Edmund, 4th Prince of Clary-Aldringen

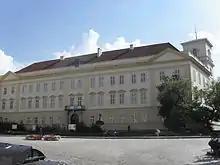
Teplitz Palace, the main residence of the family from 1634 to 1945.

Upon the death of his father in Vienna in 1831, the still young Edmund succeeded as the 4th Prince of Clary-Aldringen. The title had been created in 1767, for his great-grandfather, then "Reichsgraf" Wenzel von Clary und Aldringen, the Imperial Treasurer (and Emperor Joseph II's private council member), who was raised to princely rank. Members of the family became hereditary members of the Austrian "Reichsrat" (Imperial Council). From that date, the princely title of "Fürst" (Prince) von Clary und Aldringen was borne by the head of the family, who was styled as "Durchlaucht" (Serene Highness). Junior members bore the title of "Graf" (Count) or "Gräfin" (Countess) von Clary und Aldringen and were styled as "Erlaucht" (Illustrious Highness).